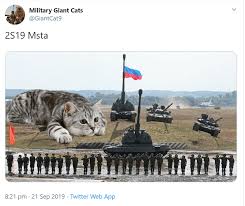
Label: Self Propelled Artillery